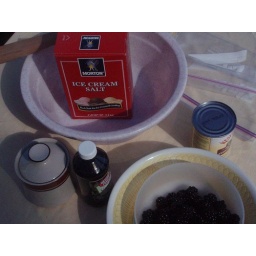
Made blackberry ice cream today using a ziplock bag over a bowl of salted ice. It was a fun diversion--and delicious!